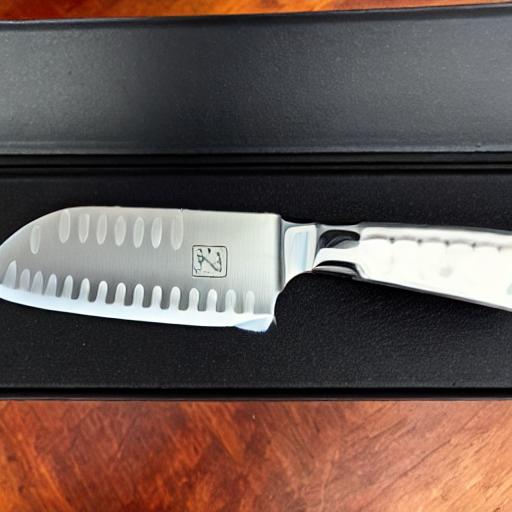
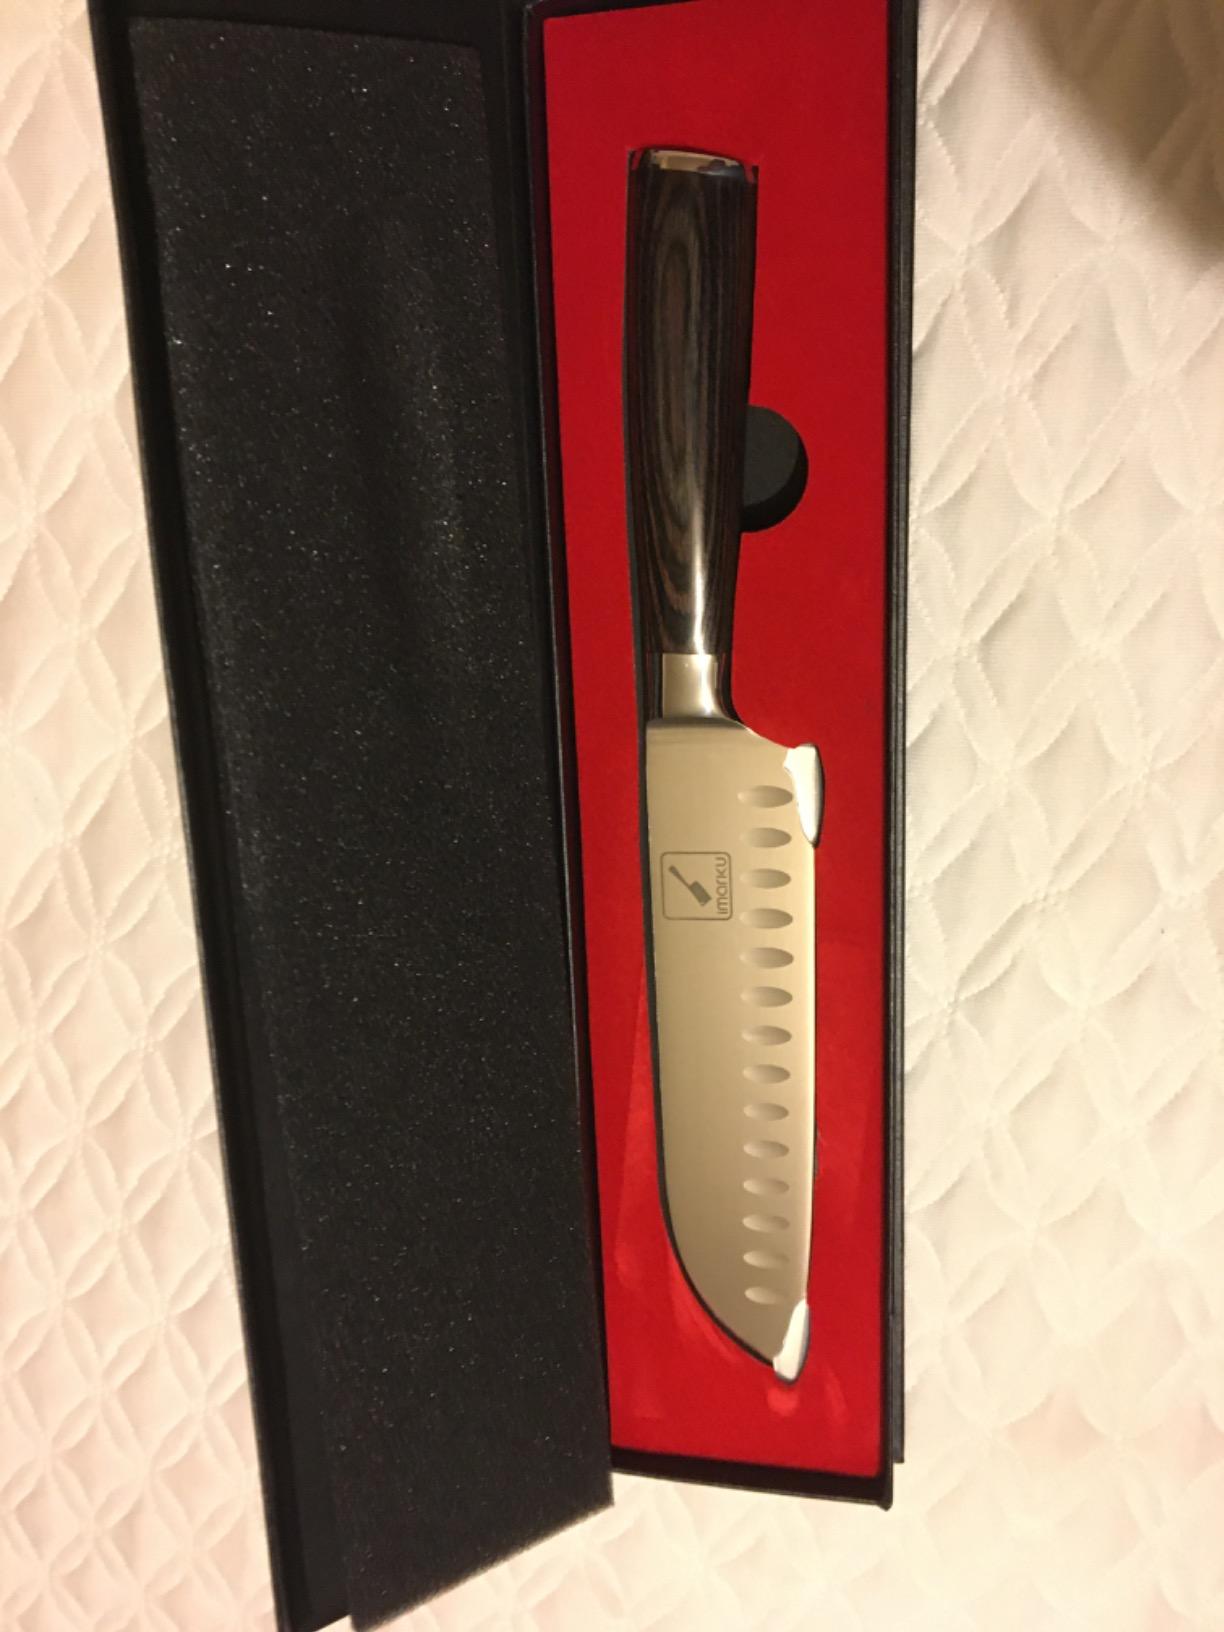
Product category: items_knife
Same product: no